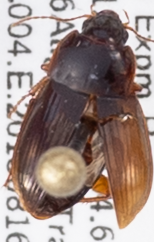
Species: Amara quenseli
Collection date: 2018-08-16
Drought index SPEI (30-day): -0.156
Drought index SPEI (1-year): -0.764
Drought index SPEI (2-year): -0.508